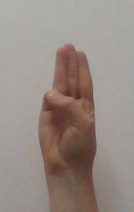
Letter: thaa